Mitchell Map

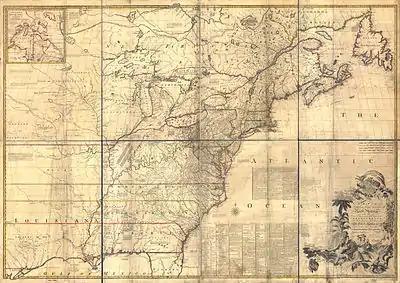
The Mitchell Map

The Mitchell Map is a map made by John Mitchell (1711–1768), which was reprinted several times during the second half of the 18th century. The map, formally titled A map of the British and French dominions in North America &c., was used as a primary map source during negotiations for the 1783 Treaty of Paris for defining the boundaries of the newly independent United States. The map remained important for resolving border disputes between the United States and Canada as recently as the 1980s dispute over the Gulf of Maine fisheries. The Mitchell Map is the most comprehensive map of eastern North America made during the colonial era. Its size is about wide by high.